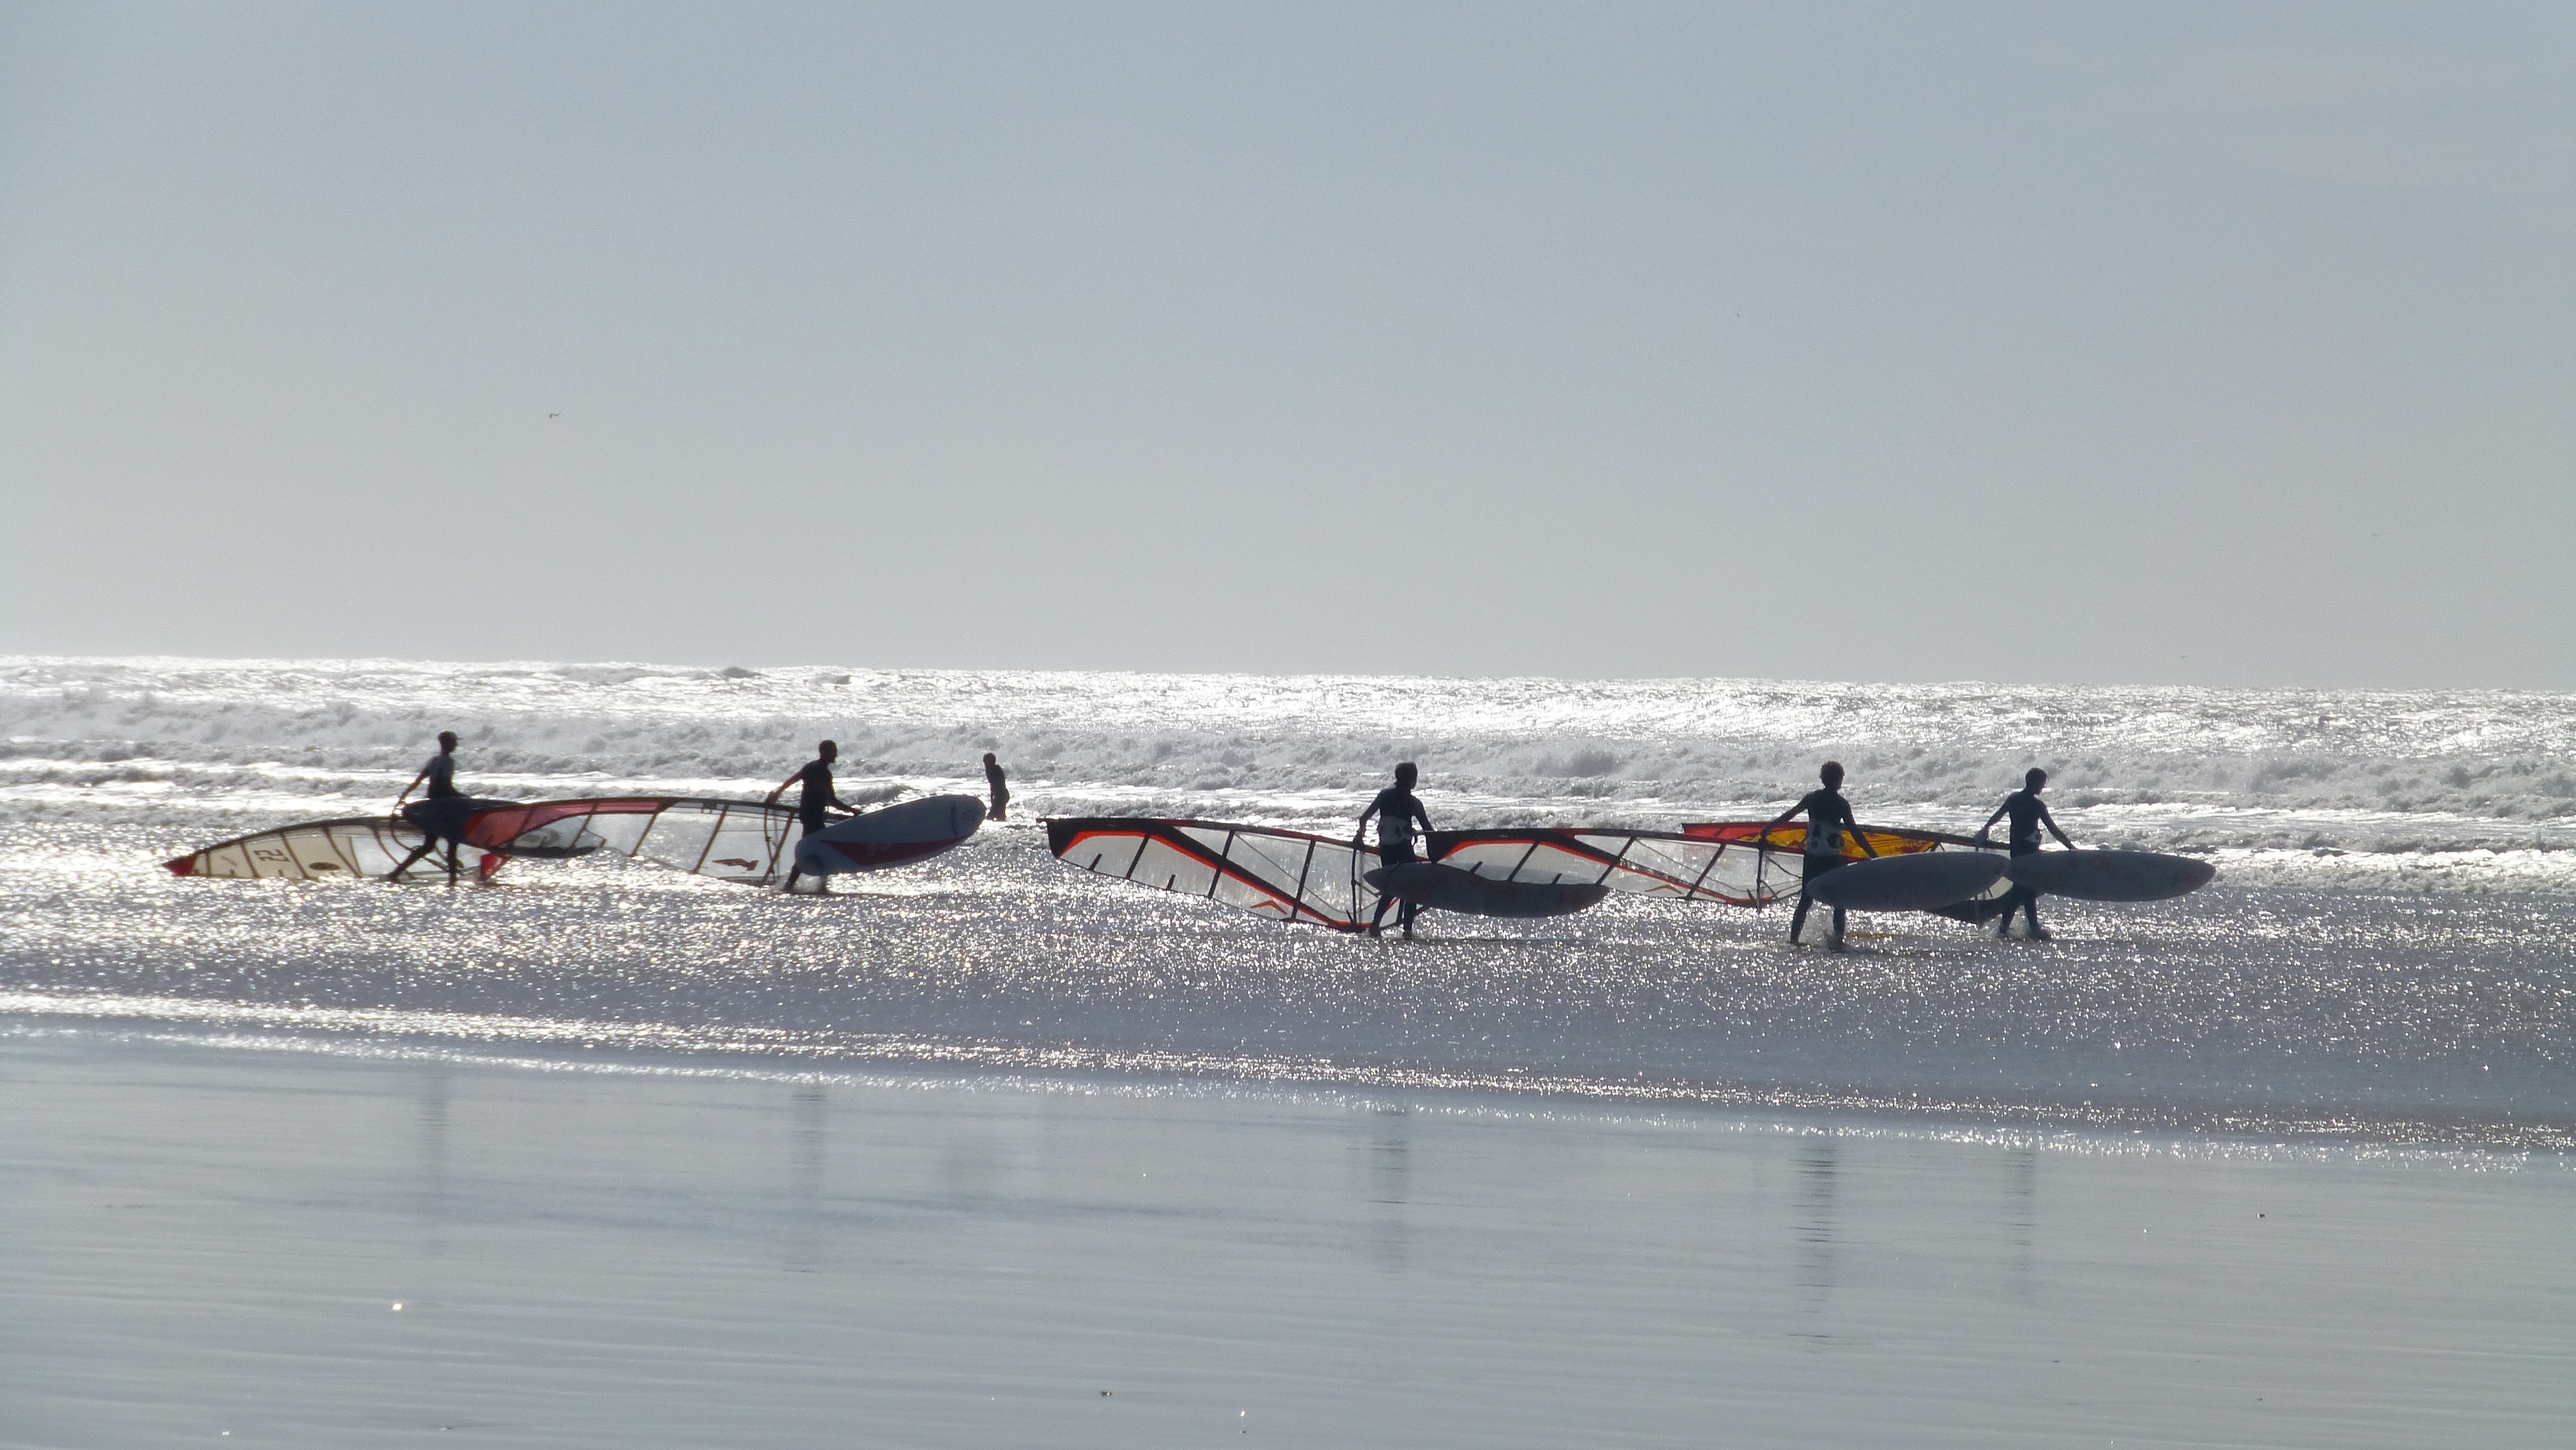
sea, light, boat, paddle, vehicle, kayak, sports, boating, morocco, rowing, water sport, watercraft rowing